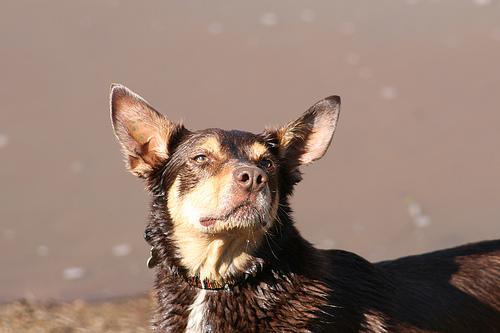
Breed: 209-n000049-kelpie